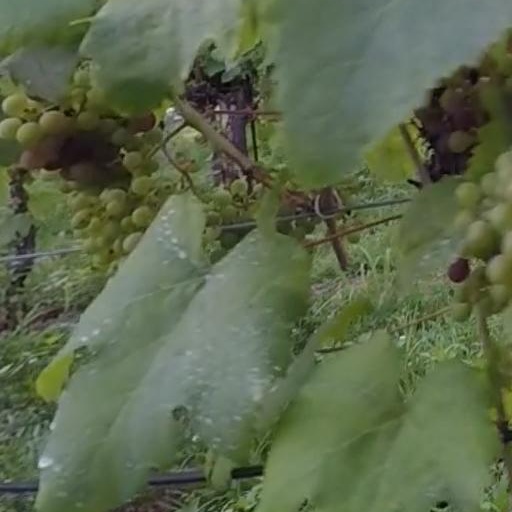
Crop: grape